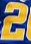
Number: 2